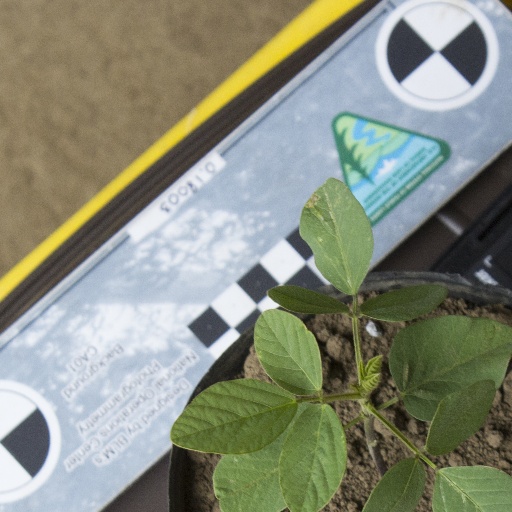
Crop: soybean